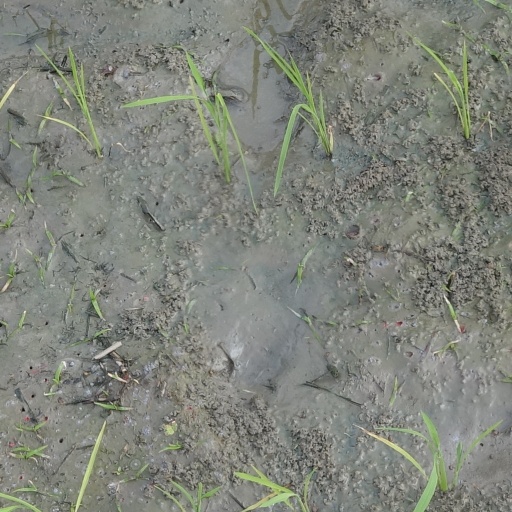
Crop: rice